Small nucleolar RNA SNORA46

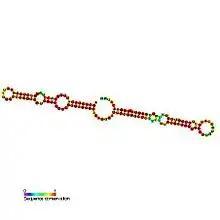
Predicted secondary structure and sequence conservation of SNORA46

In molecular biology, Small nucleolar RNA SNORA46 (also known as ACA46) is a non-coding RNA (ncRNA) molecule which functions in the biogenesis (modification) of other small nuclear RNAs (snRNAs). This type of modifying RNA is located in the nucleolus of the eukaryotic cell which is a major site of snRNA biogenesis. It is known as a small nucleolar RNA (snoRNA) and also often referred to as a 'guide RNA'.